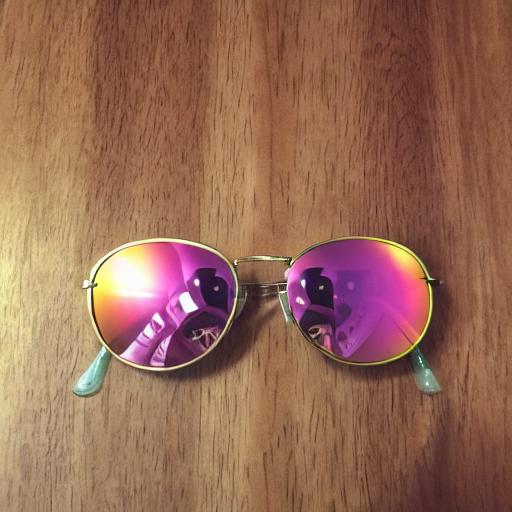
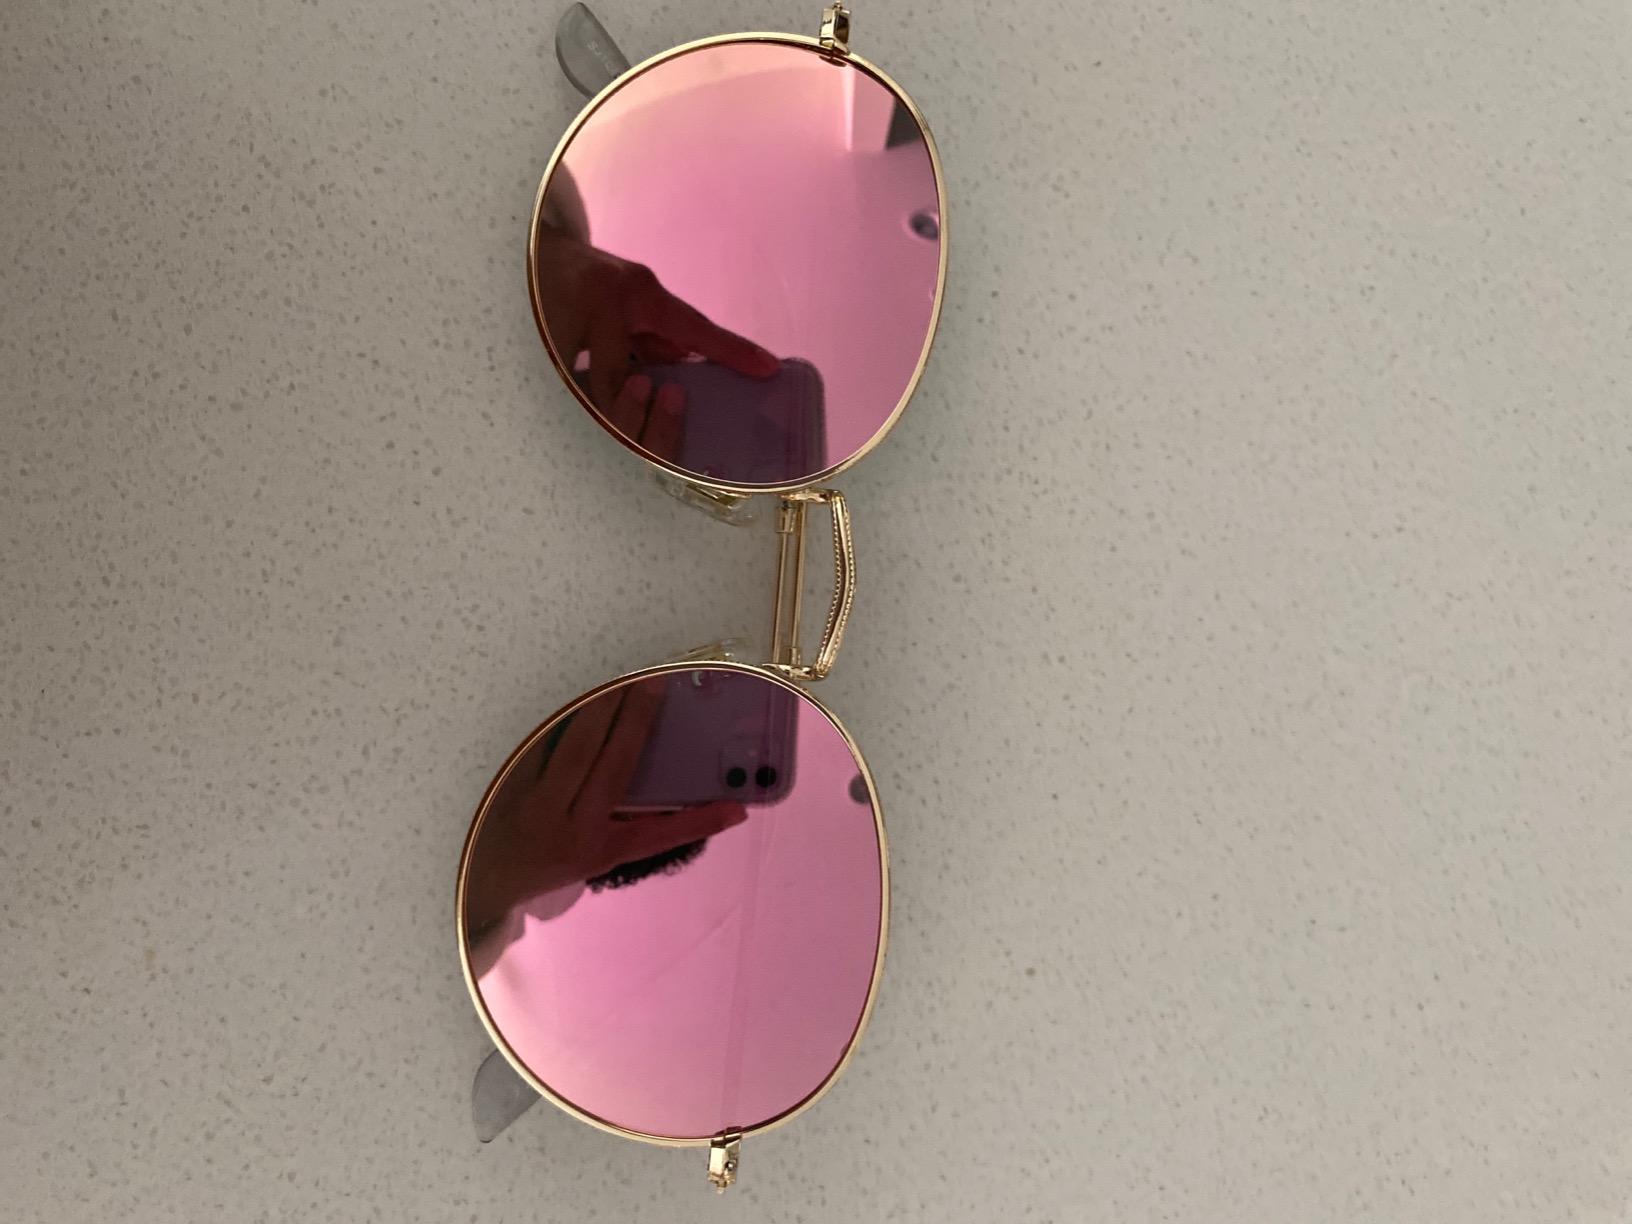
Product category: accessories_sunglasses
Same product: no